TAM (theatre)

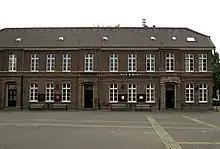
An image of TAM (theatre)

TAM (Theater) is a theatre in Krefeld, North Rhine-Westphalia, Germany.